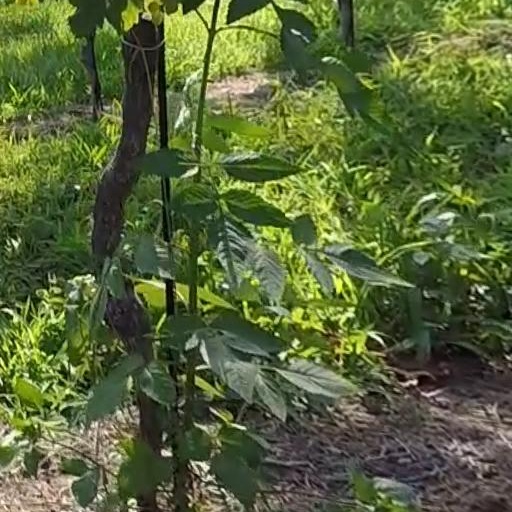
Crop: grape